Alexey Dushkin

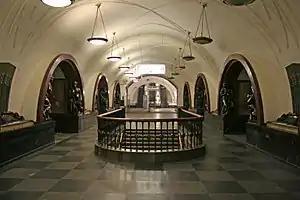
Ploshchad Revolyutsii metro station

This deep alignment station required heavy pylons to support the vaults. In 1930s, architects were obsessed with relieving passengers' anxiety of being underground, so one of the objectives was to make these pylons look slimmer. Dushkin proposed an interesting solution - decorate the pylons with wider arches, filling the gap between the fake and real arch with sculpture. This, he presumed, would narrow the perceived width of pylons.